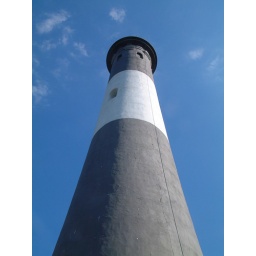
living in a lighthouse if you leave them ships are gonna wreck